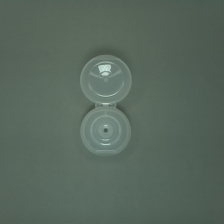
Color: white/transparent
Cap type: flip-top cap